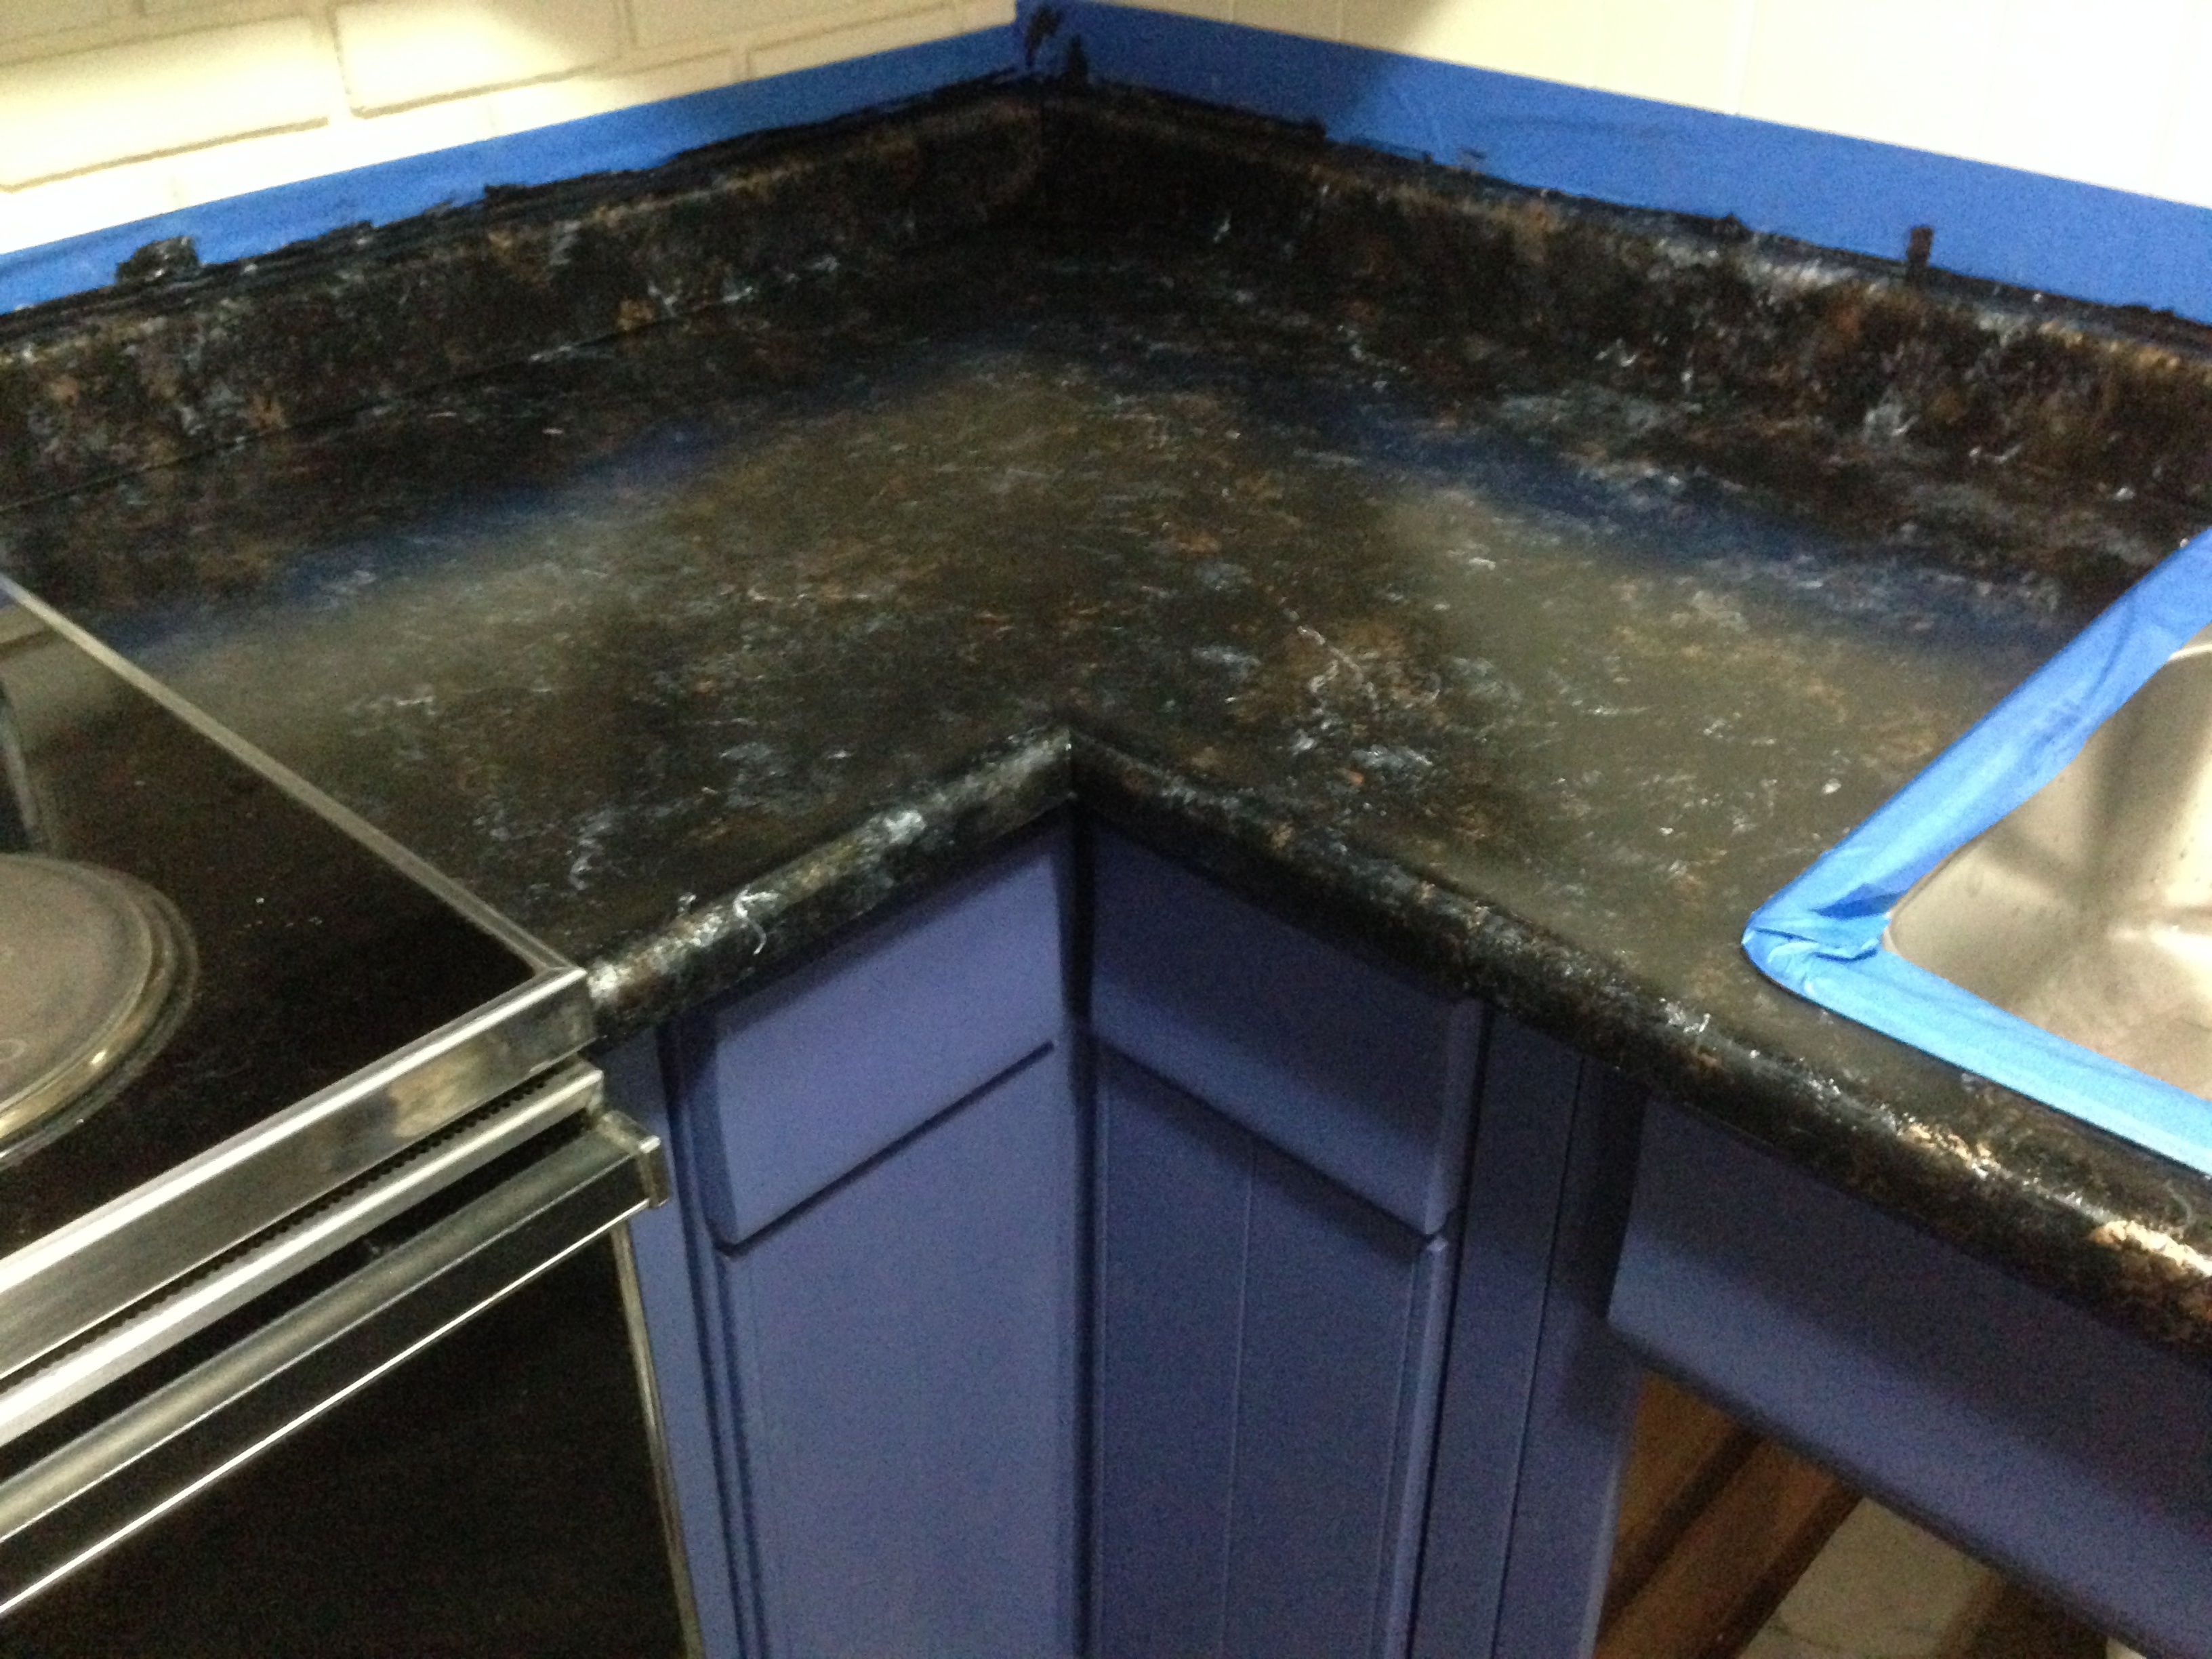
floor, swimming pool, sink, material, countertop, plumbing fixture